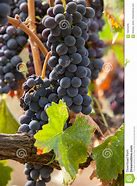
Label: Grapes